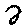
Label: 2